Akha people

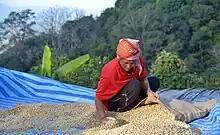
Packing dried arabica coffee beans in Thailand

Although primarily subsistence farmers, the Akha have long been involved in cash cropping and trade. In the last century, cotton and opium poppies were the principal cash crops. More recent cash crops are chilies, soybeans, cabbages, and tomatoes. One or more families in a village may operate a small shop in their home selling items such as items as cigarettes and kerosene. Itinerant traders, either lowlanders or hill-dwelling Yunnan Chinese, come to buy livestock or cash crops, or to sell blankets and other goods.